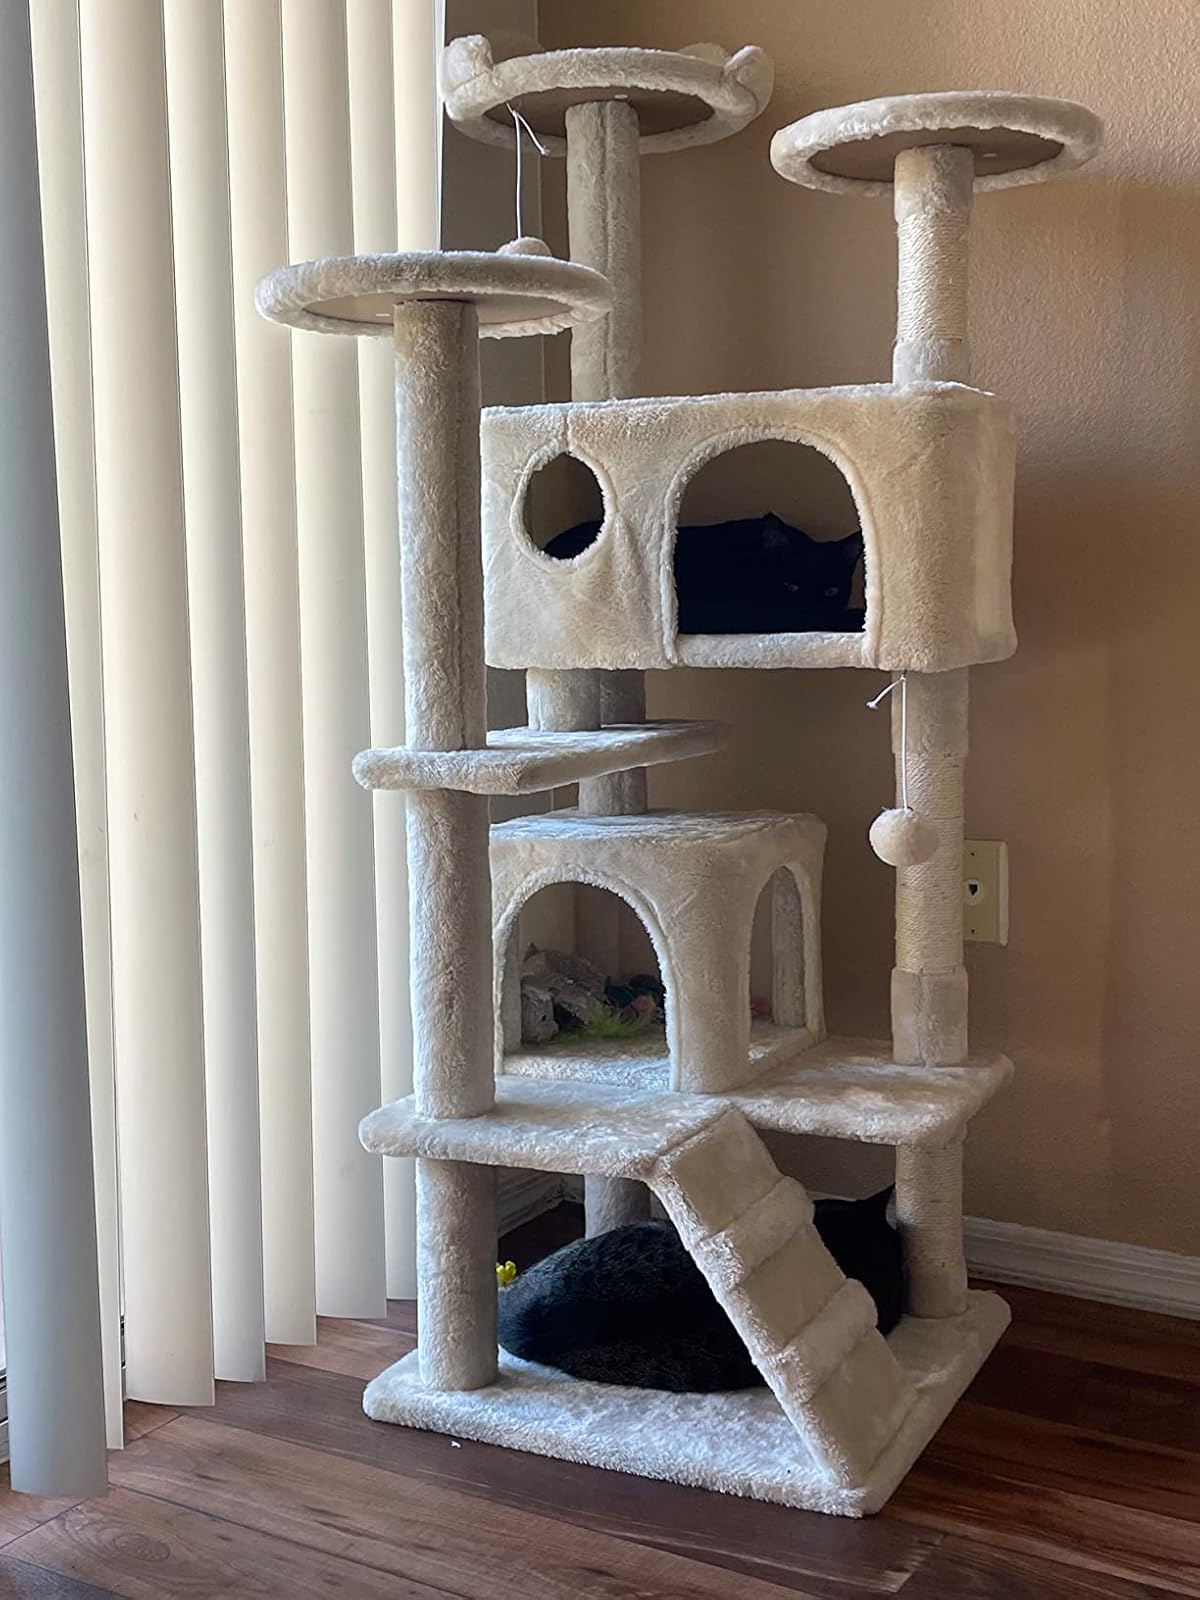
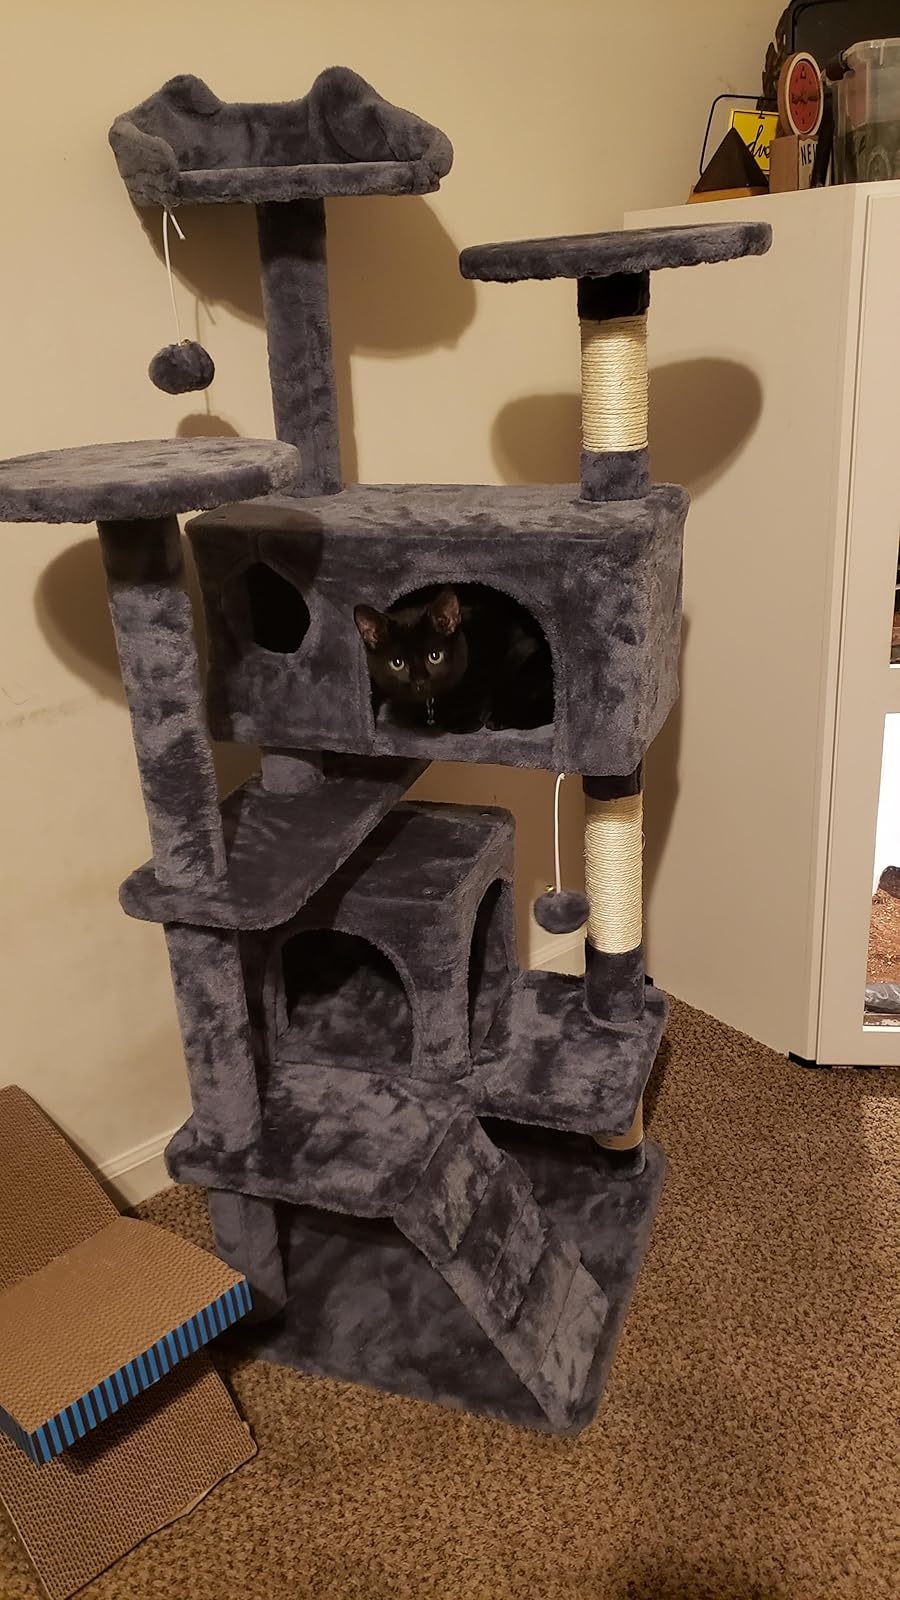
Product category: items_cat tree
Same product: no